William Talman (architect)

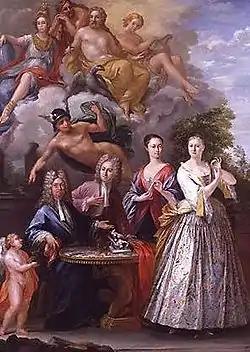
William Talman, his son John Talman, his daughter Frances Cokayne, and his wife, Hannah Talman, by Giuseppe Grisoni, c.1718–19, NPG

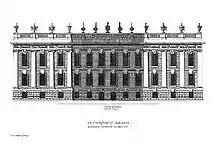
The south front of Chatsworth from Colen Campbell's "Vitruvius Britannicus"

A pupil of Sir Christopher Wren, in 1678, he and Thomas Apprice gained the office of King's Waiter in the Port of London (perhaps through his patron Henry Hyde, 2nd Earl of Clarendon). From May 1689 until William III's death in 1702, he was Comptroller of the Royal Works, and also in 1689 William Bentinck appointed Talman and George London as his deputies in his new role as Superintendent of the Royal Gardens. In these roles, Talman worked with Wren in his rebuilding of Hampton Court Palace and its gardens and, by proposing a cheaper interior decoration scheme for the new building, won that commission over Wren's head.